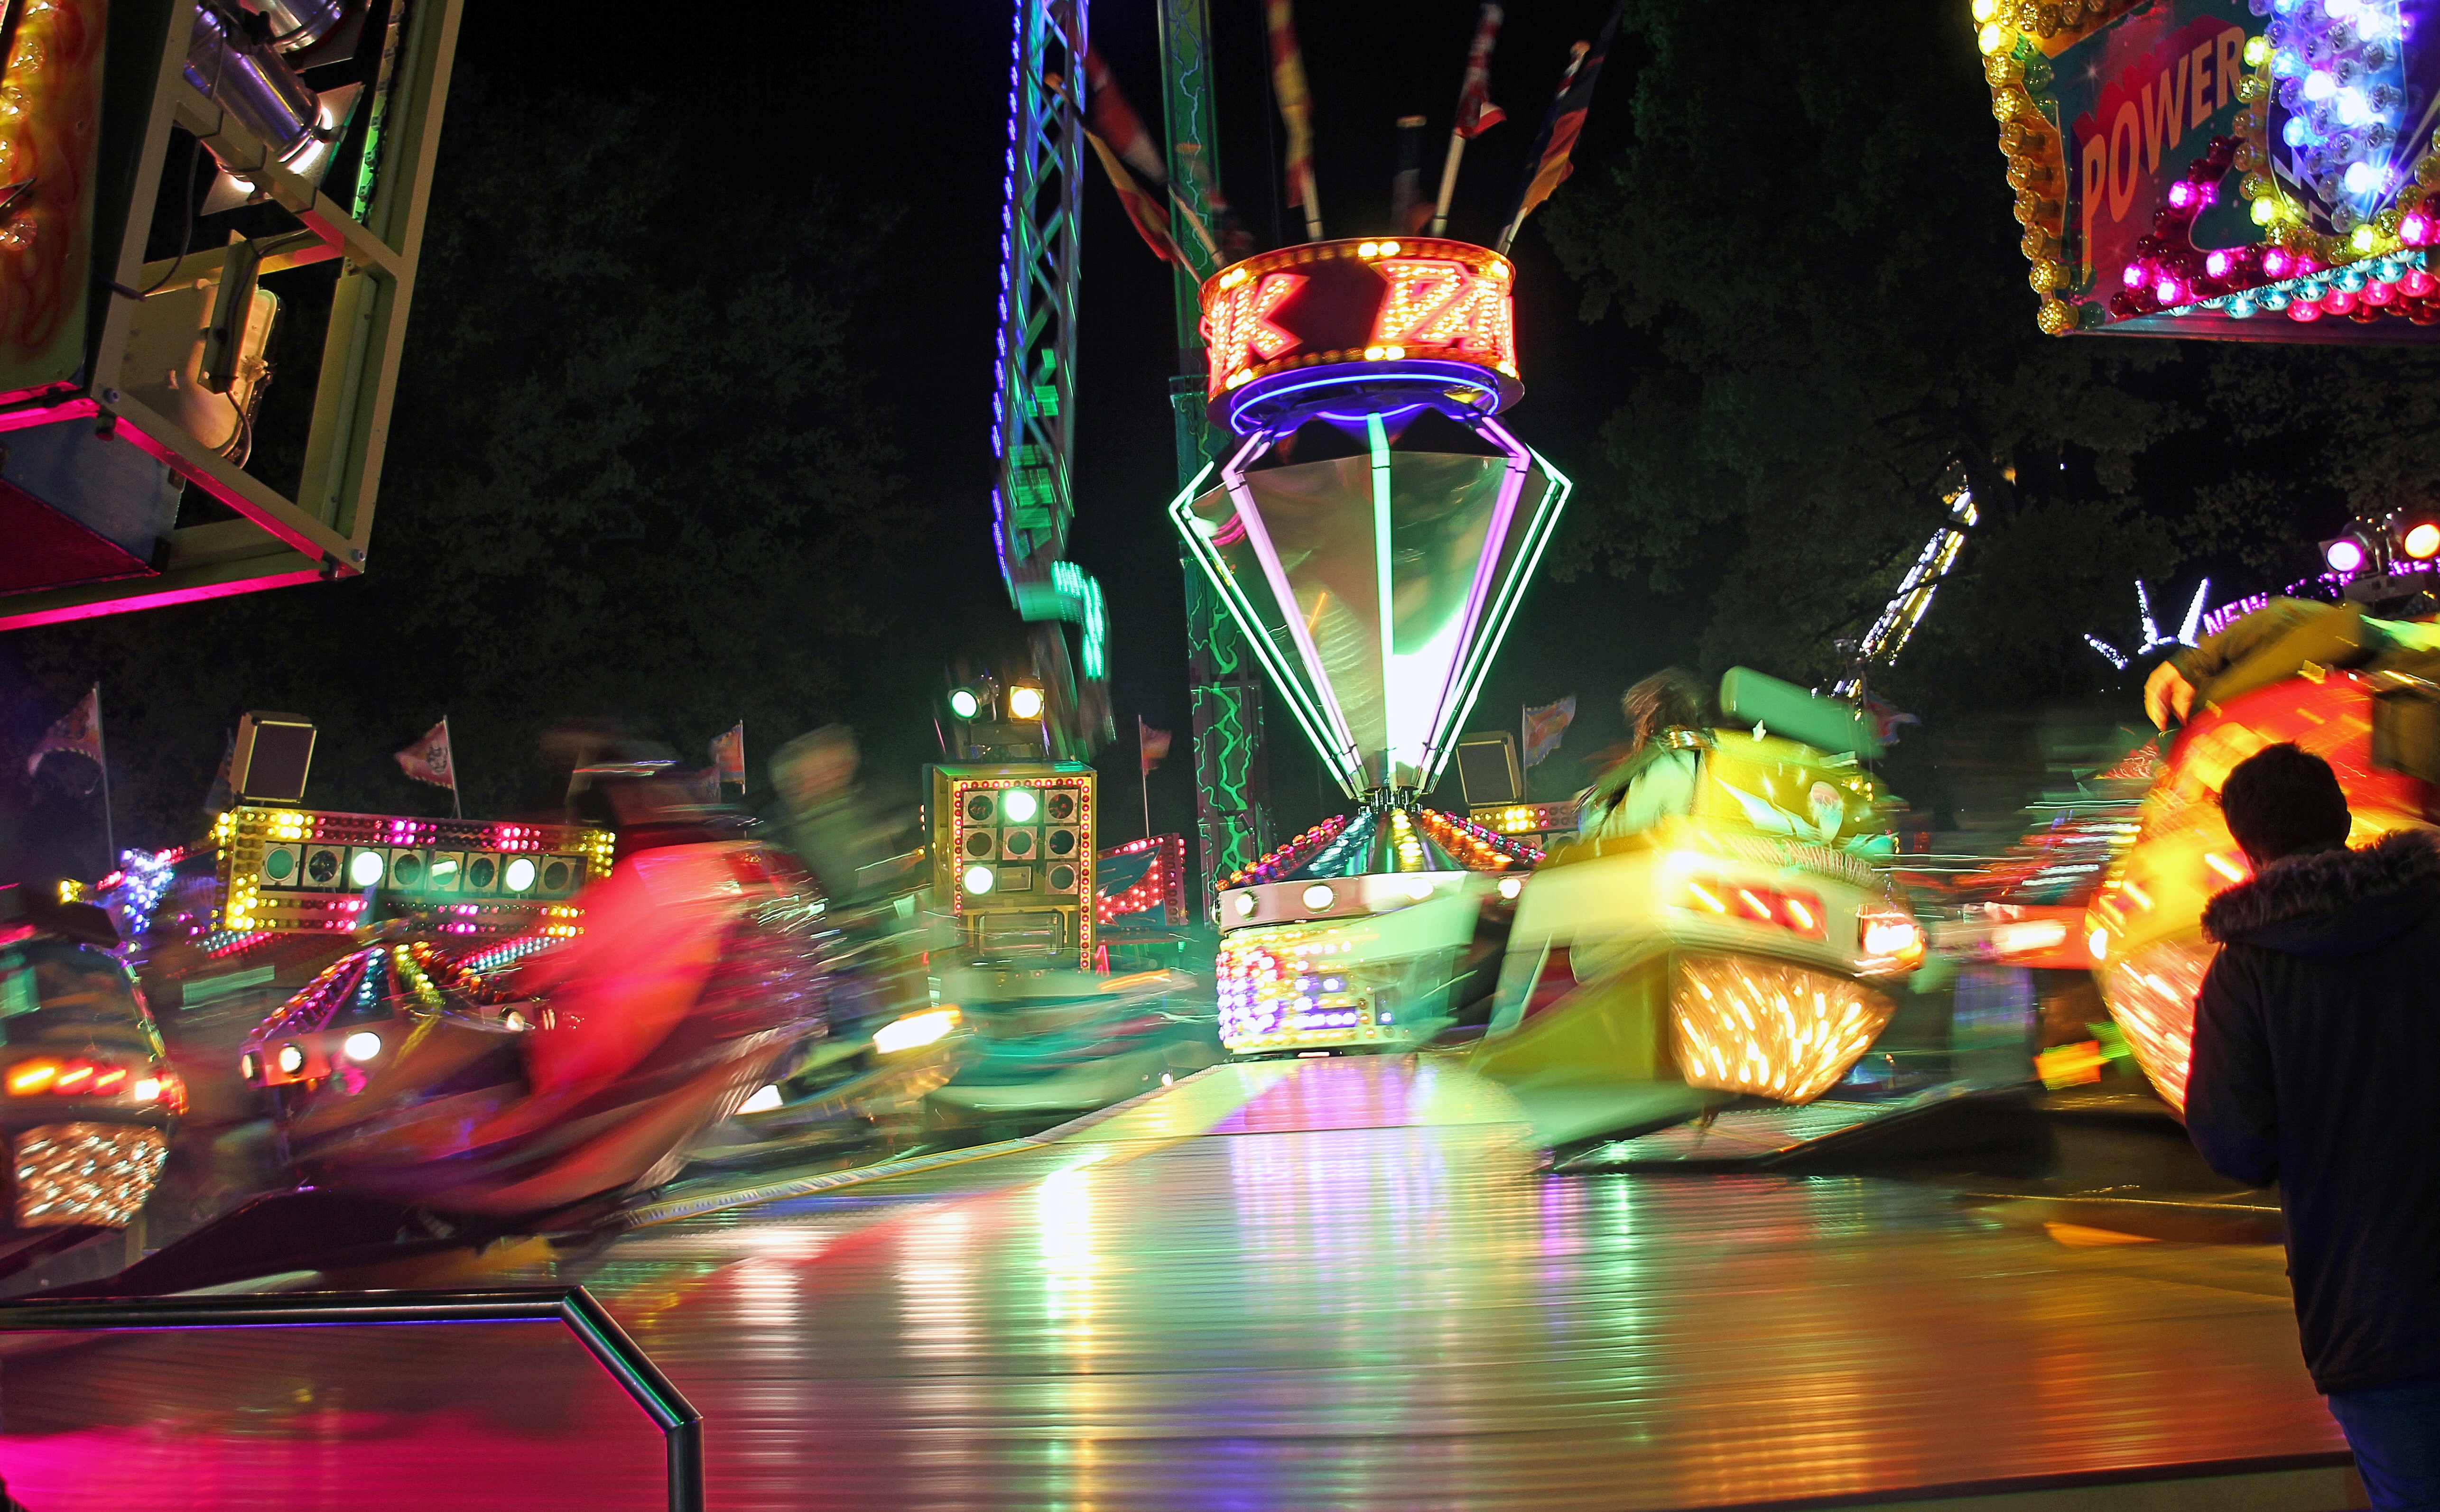
atmosphere, evening, amusement park, park, carousel, festival, performance, party, event, funfair, fair, entertainment, musical theatre